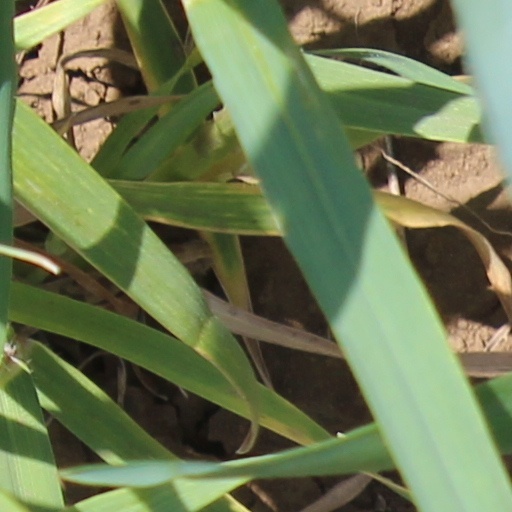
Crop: wheat